Pan Podstoli

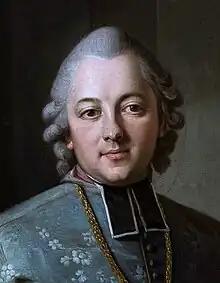
Ignacy Krasicki

The novel does not have much of a plot, it has been described as "unashamedly utilitarian", more of a "didactic treatise", almost a manifesto of Krasicki's reformist ideals.